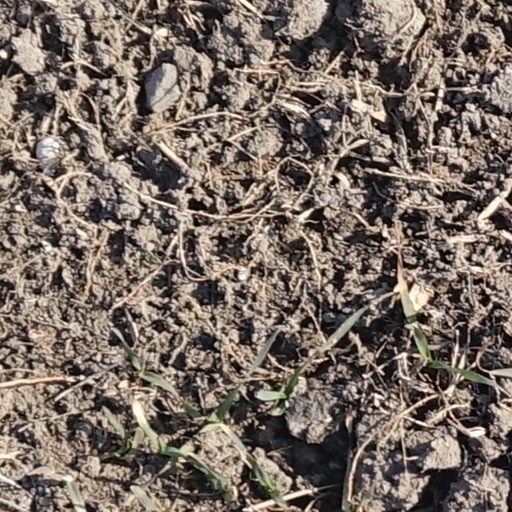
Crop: wheat